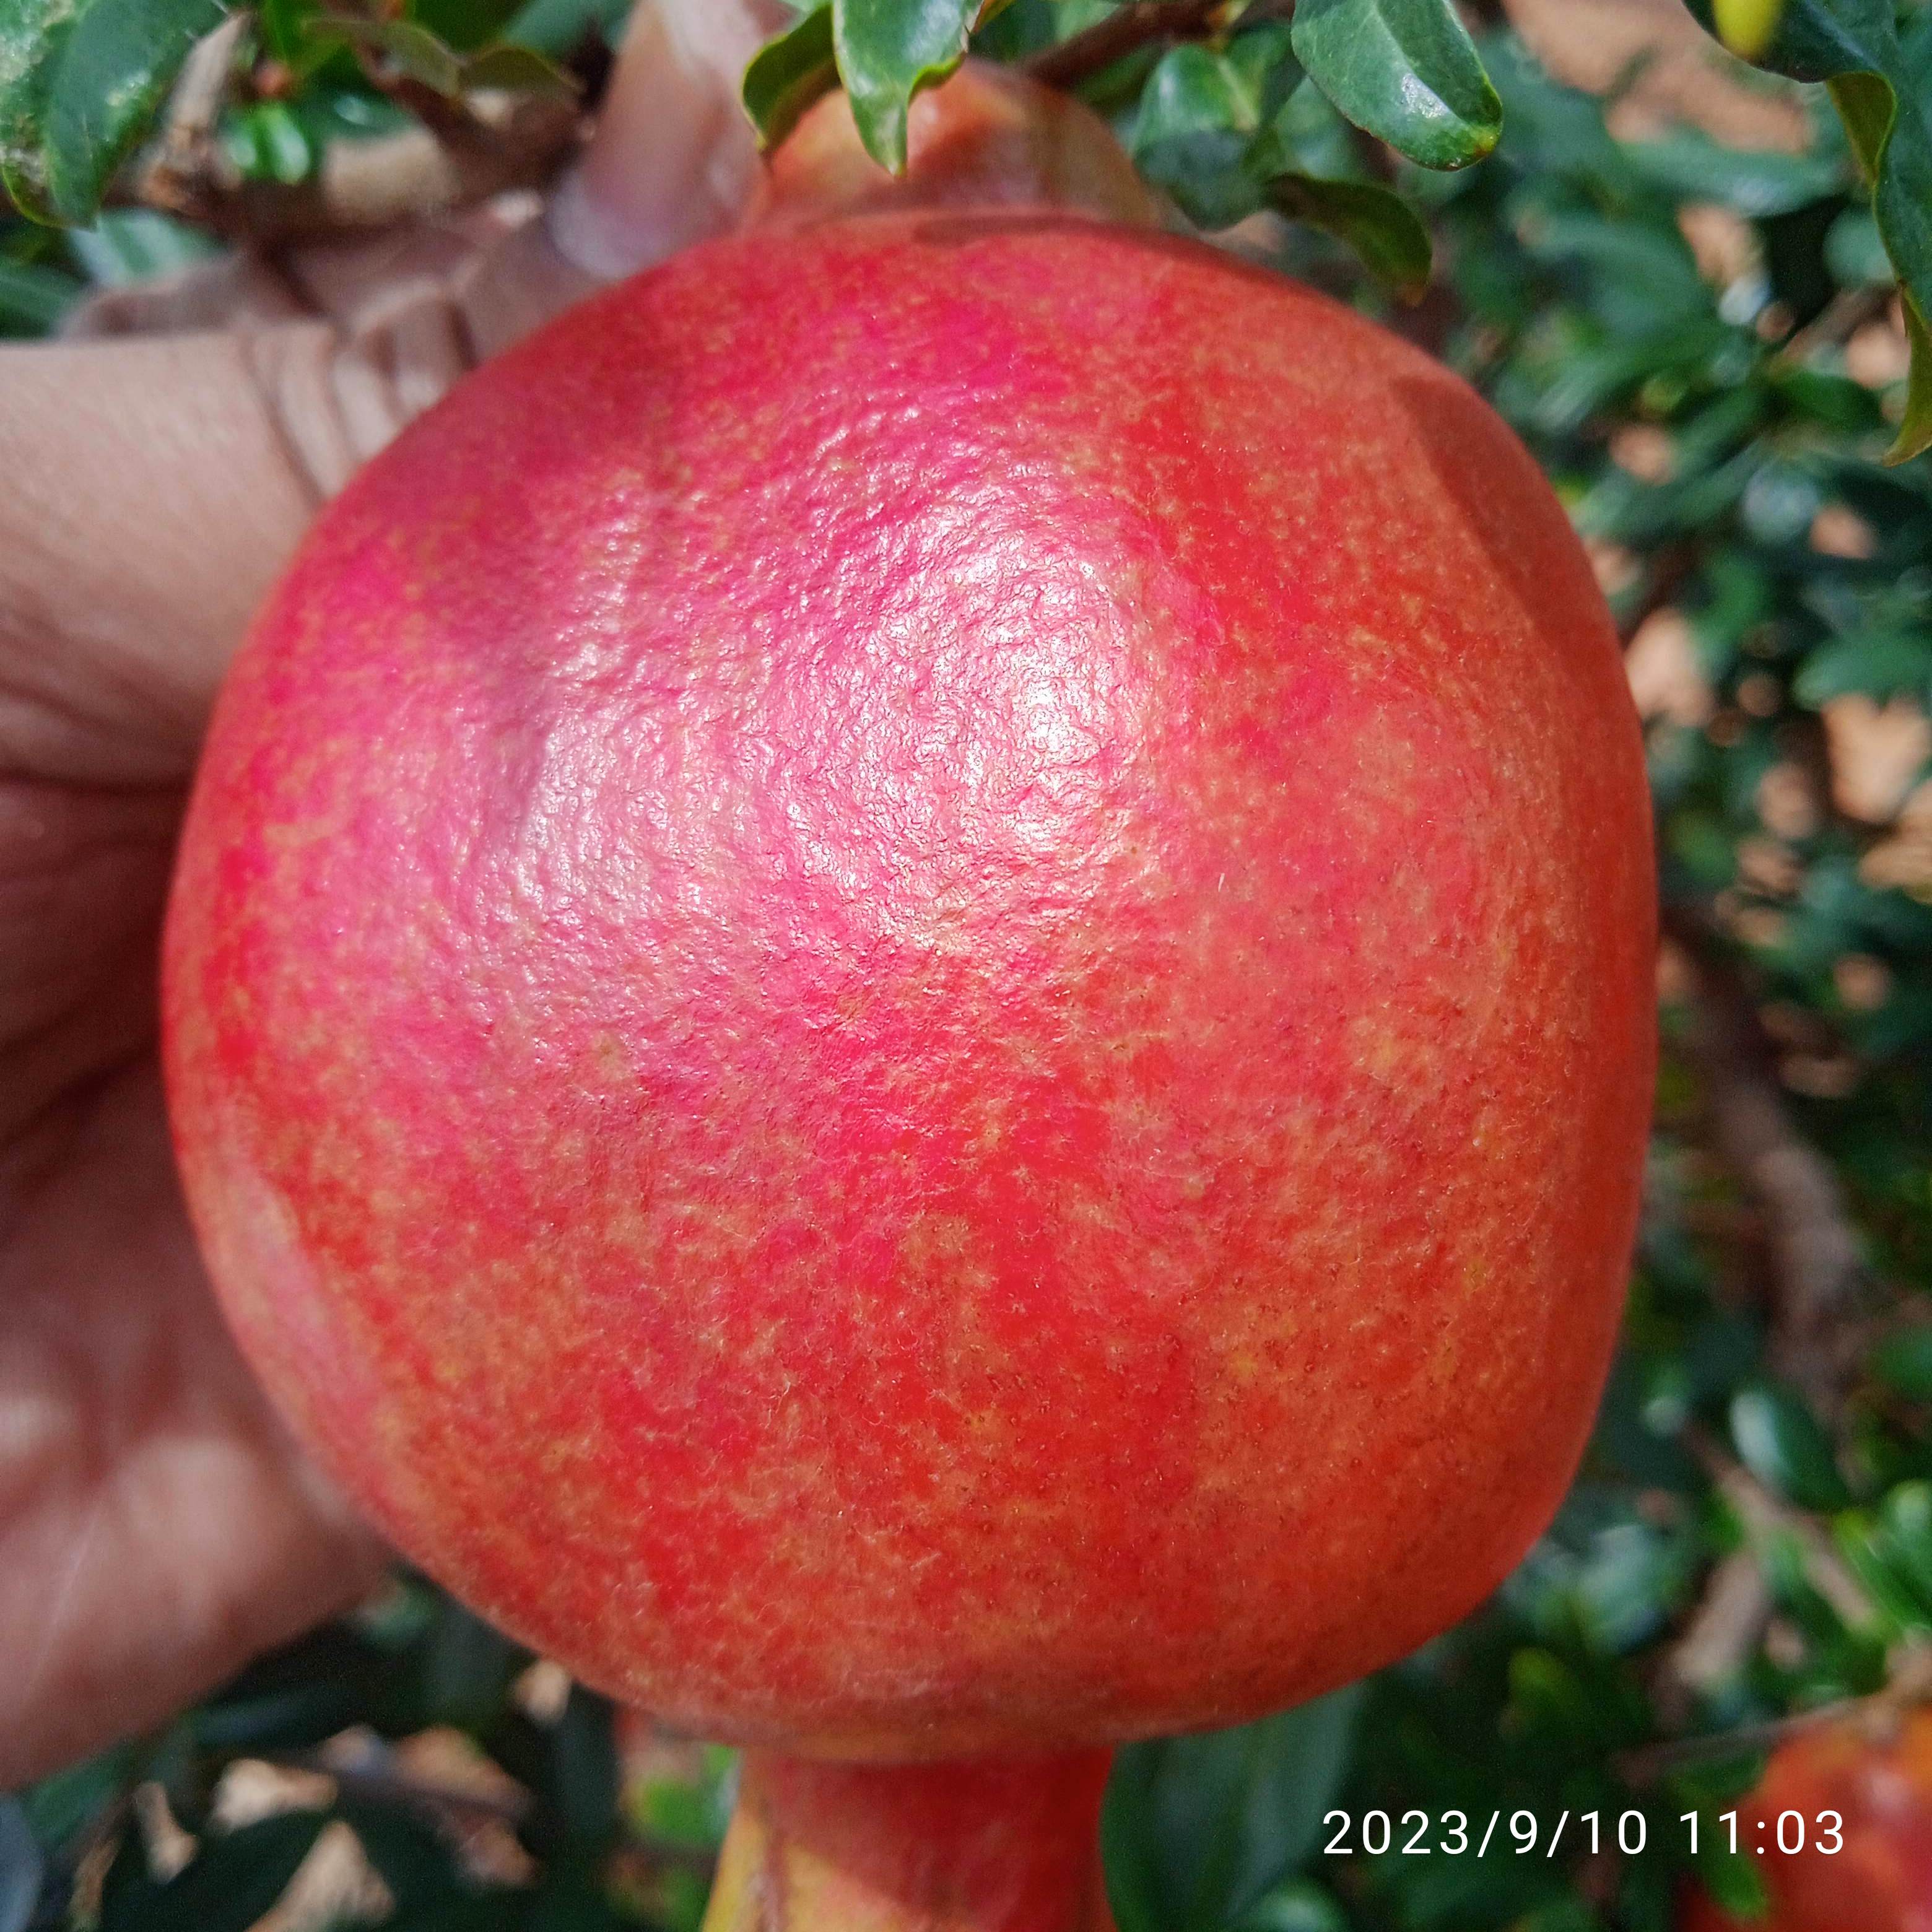
Label: Healthy